N'tomo mask

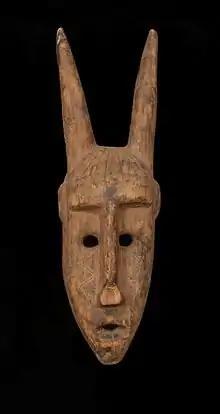
This is a photo of the Bambara mask on display at The Australian Museum. It is made out of carved wooden anthropomorphic and then overlaid with metal. It was donated to the Museum in 1979 by the Bambara people.

N'tomo masks are used by the Bambara people of West Africa. There are six male initiation societies that young males must pass through before becoming a man. N'tomo Dyo is the first of these through which boys pass before their circumcision. The mask represents the legendary ancestor of the Bambara and it is a symbol of protection.